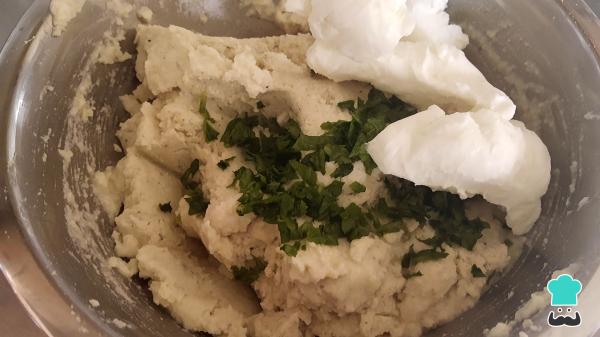
En un recipiente coloca la masa de maíz, la manteca que puede ser vegetal o de cerdo, las hojas de epazote finamente picadas y la pizca de sal, mezcla muy bien.